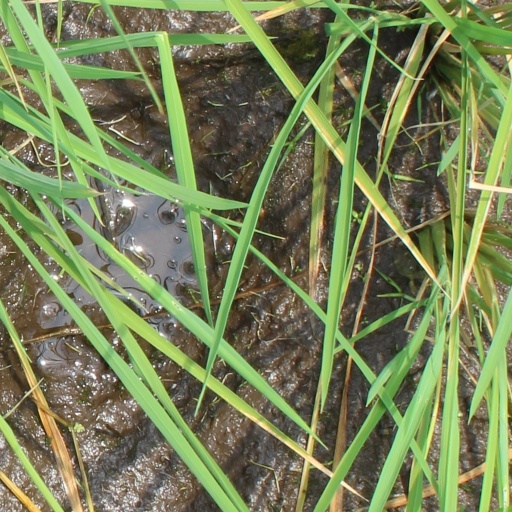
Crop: rice